Land campaign of the War of the Pacific

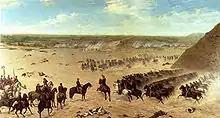
Chilean charge during the Battle of San Juan.

19 November 1880 the Chilean army landed in Pisco, and by January 1881, the Chileans were marching towards the Peruvian capital, Lima.